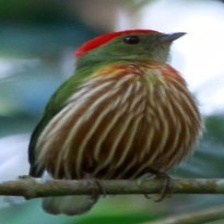
Species: STRIPPED MANAKIN
Scientific name: MACHAEROPTERUS REGULUS